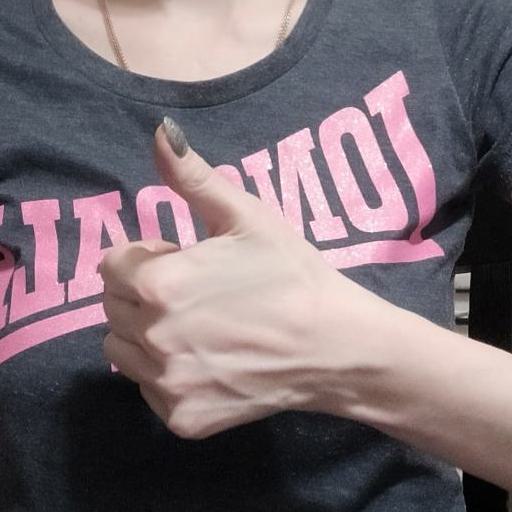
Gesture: like